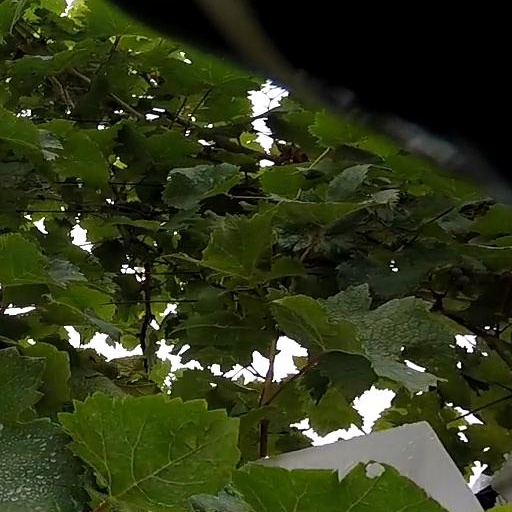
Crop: grape